Prabhatham

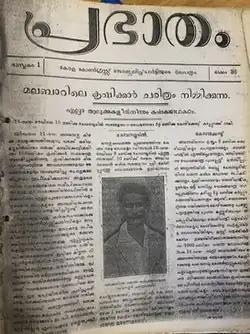

When the communist faction of the Indian National Congress formed the Congress Socialist Party in October 1934, its Kerala state committee decided that the party should have a mouthpiece in Kerala. As the British government would not allow the spread of socialist ideas, the newspaper got permission through a strategic move. A newspaper was being published under the name of "Prabhatham" in Calicut and its owner K. S. Nair had decided to sell it due to financial difficulties. It was printed at Udayabhanu Press in Calicut. That press was on bank debt and the newspaper could be sold only after paying the liability. The money was paid by E. M. S. Namboodiripad and the press was brought to Shoranur which was the headquarters of the newspaper. Kunjirama Poduval (Nawab Rajendran's father), who conducted the newspaper in Calicut, also arrived.